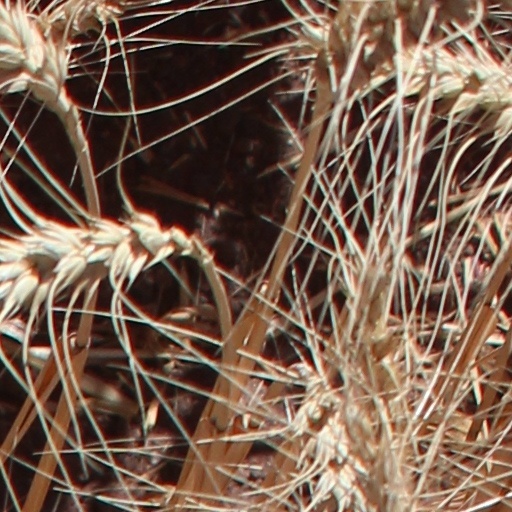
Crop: wheat